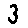
Label: 3